UMW coal strike of 1919

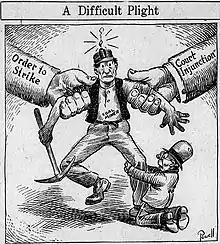
Nov 2, 1919, "Omaha Daily Bee"

The United Mine Workers under John L. Lewis announced a strike for November 1, 1919. They had agreed to a wage agreement to run until the end of World War I and now sought to capture some of their industry's wartime gains. Attorney General A. Mitchell Palmer invoked the Lever Act, a wartime measure that made it a crime to interfere with the production or transportation of necessities. The law, meant to punish hoarding and profiteering, had never been used against a union. Certain of united political backing and almost universal public support, Palmer obtained an injunction on October 31 and 400,000 coal workers struck the next day. He claimed the President authorized the action, following a meeting with the severely ill President in the presence of his doctor. Palmer also asserted that the entire Cabinet had backed his request for an injunction. That infuriated Secretary of Labor Wilson who had opposed Palmer's plan and supported Gompers' view of the President's promises when the Act was under consideration.